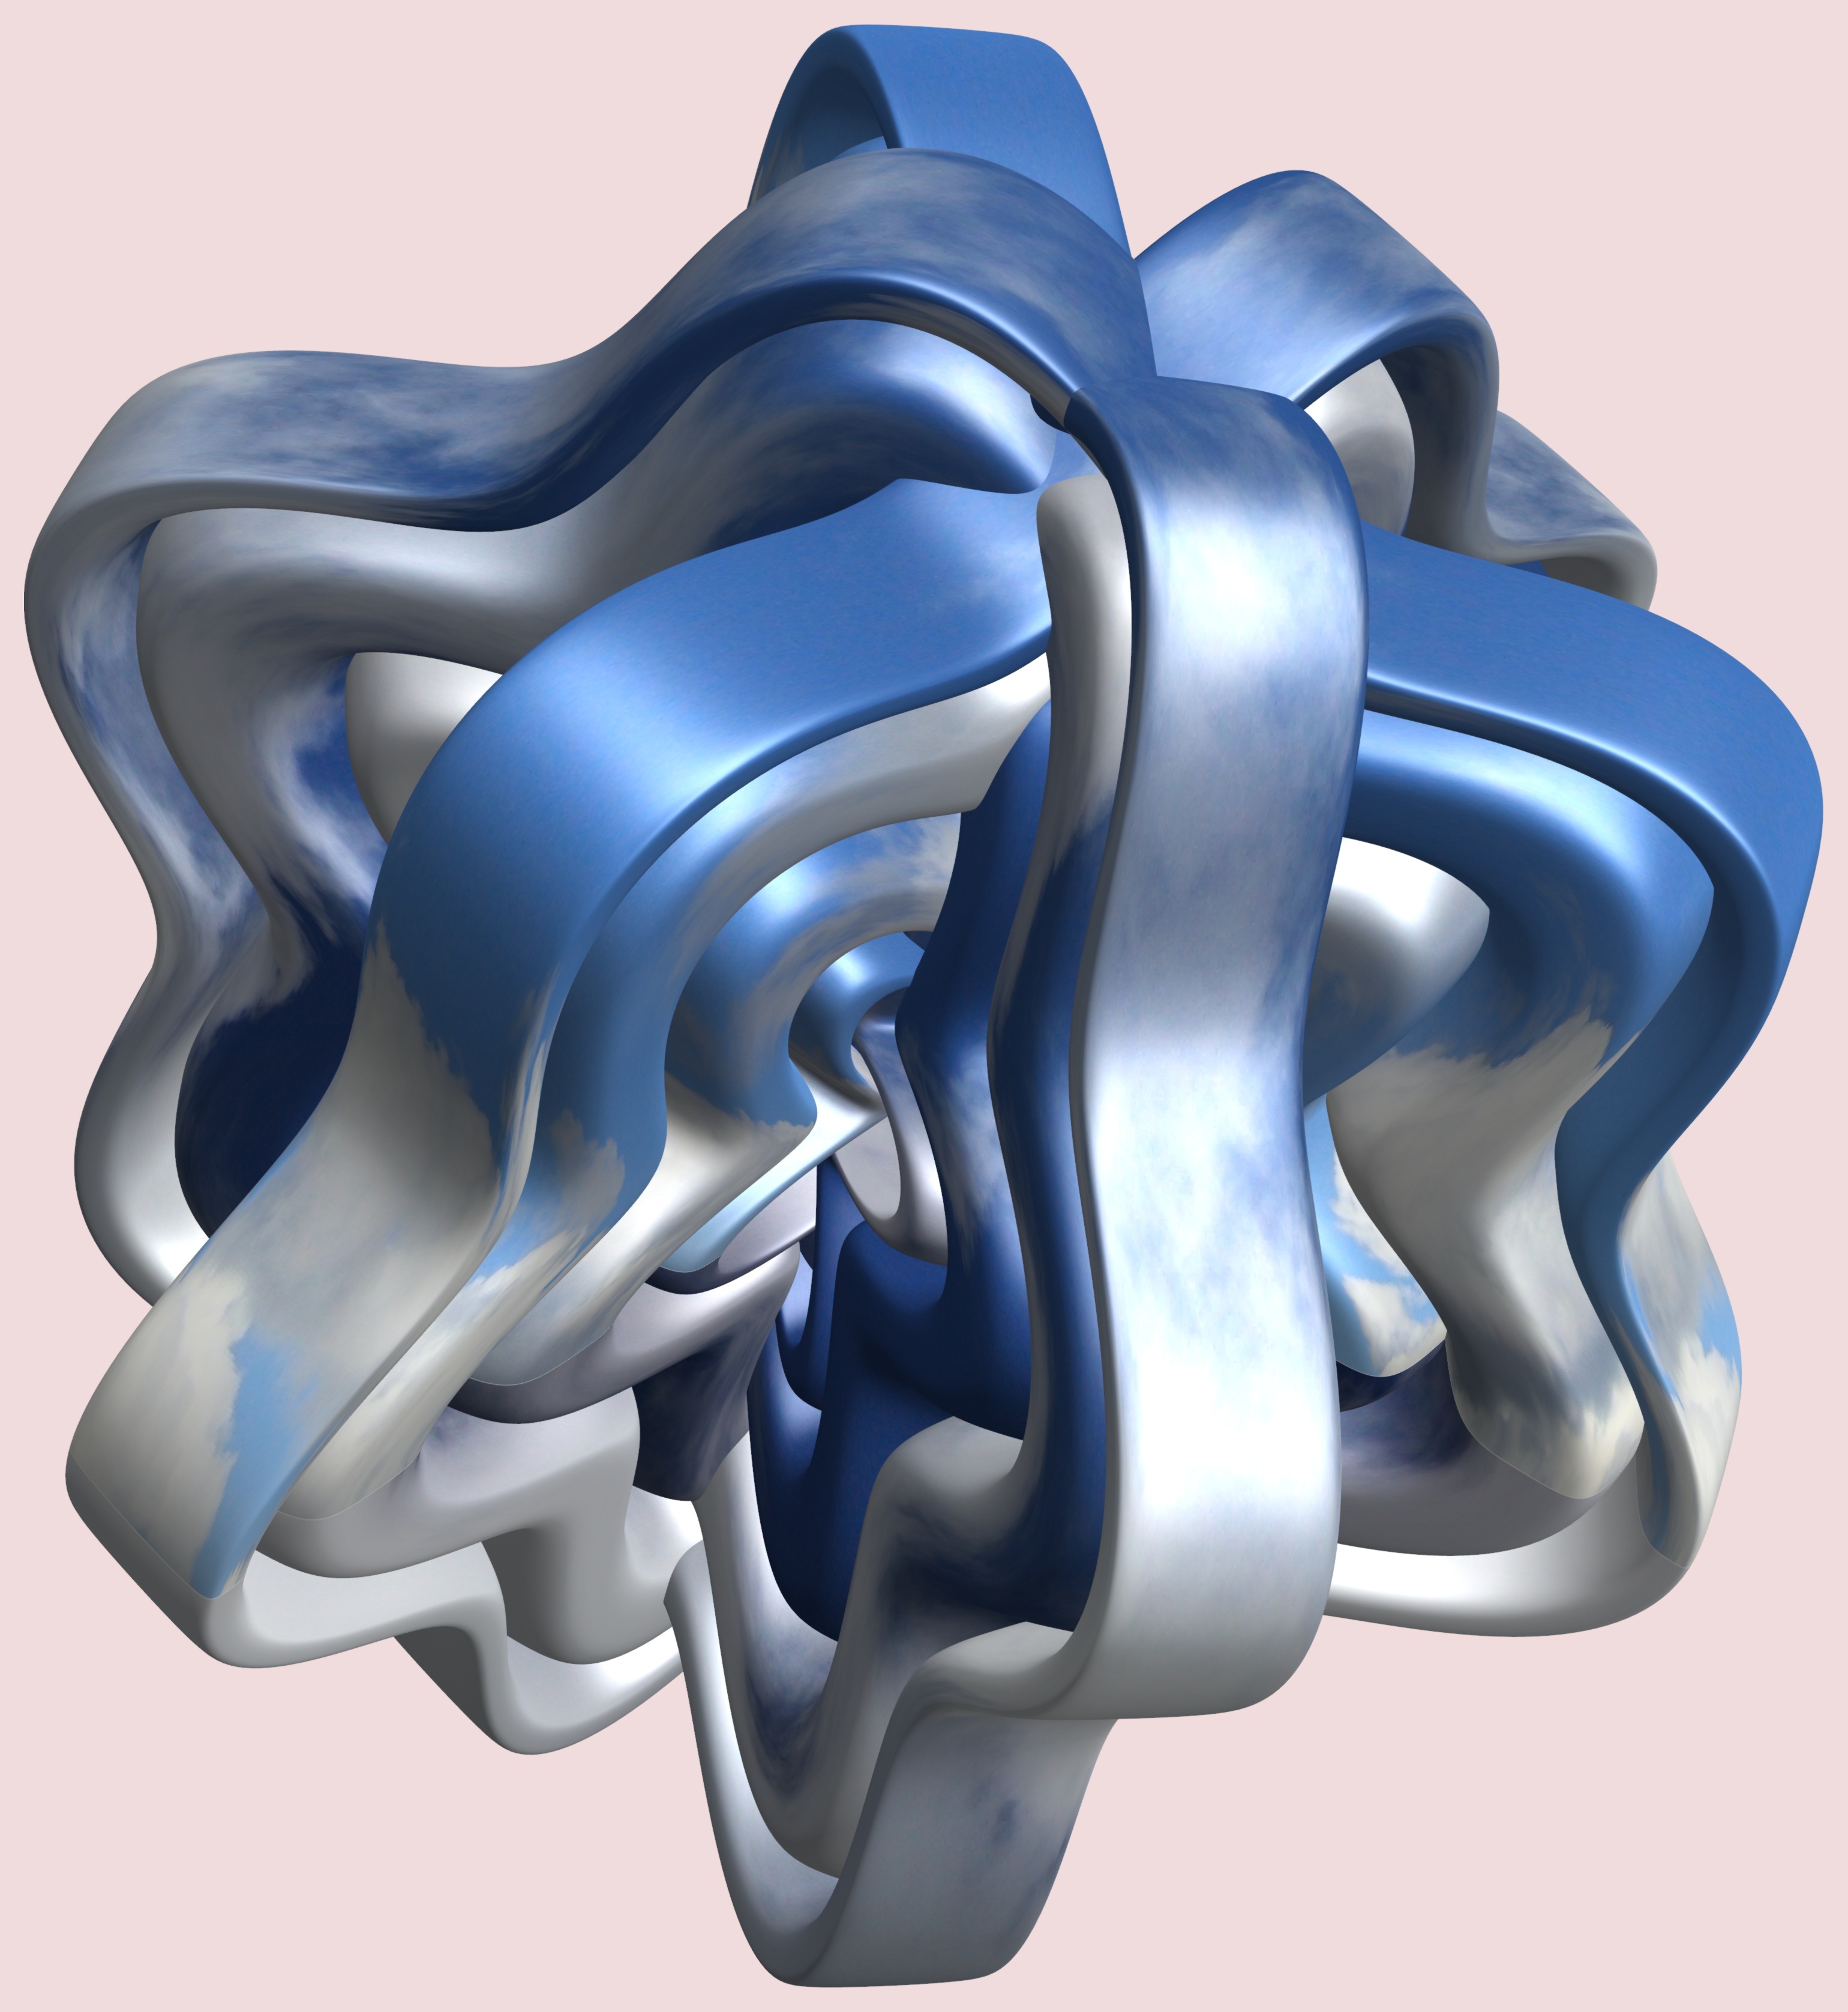
wing, structure, texture, pattern, ear, human body, art, illustration, design, symmetry, 3d, graphic, organ, torus, mathematica, cg, parametricplot3d, code, program, algorithm, mapping